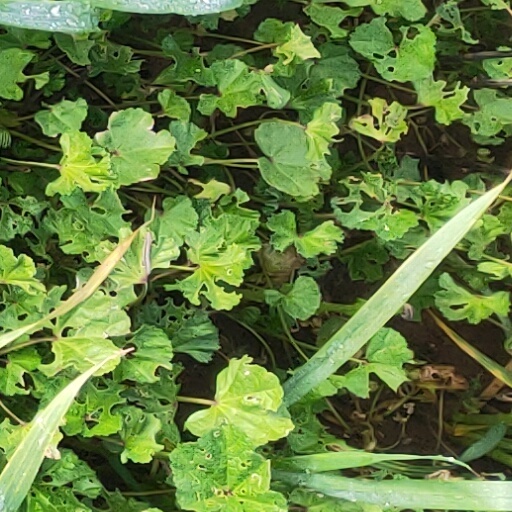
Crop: wheat